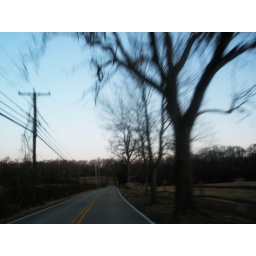
2.20.09 I like how the road is in focus but the trees are a blur.